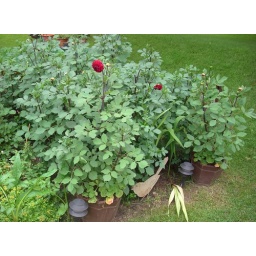
Calla Lily, Primrose, Red Rose, Dahlia and Geraniums in wooden pots with lots of Dahlias Red Rose, and Gladiolas.